Hip-hop culture

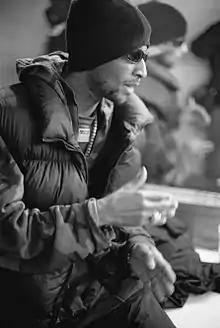
PHASE 2 is an influential graffiti artist who began painting in the 1970s.

Graffiti is the most controversial of hip hop's elements, as a number of the most notable graffiti pioneers say that they do not consider graffiti to be an element of hip hop, including Lady Pink, Seen, Blade, Fargo, Cholly Rock, Fuzz One, and Coco 144. Lady Pink says, "I don't think graffiti is hip hop. Frankly I grew up with disco music. There's a long background of graffiti as an entity unto itself," and Fargo says, "There is no correlation between hip hop and graffiti, one has nothing to do with the other." Hip hop pioneer Grandmaster Flash has also questioned the connection between hip hop and graffiti, saying, "You know what bugs me, they put hip hop with graffiti. How do they intertwine?"